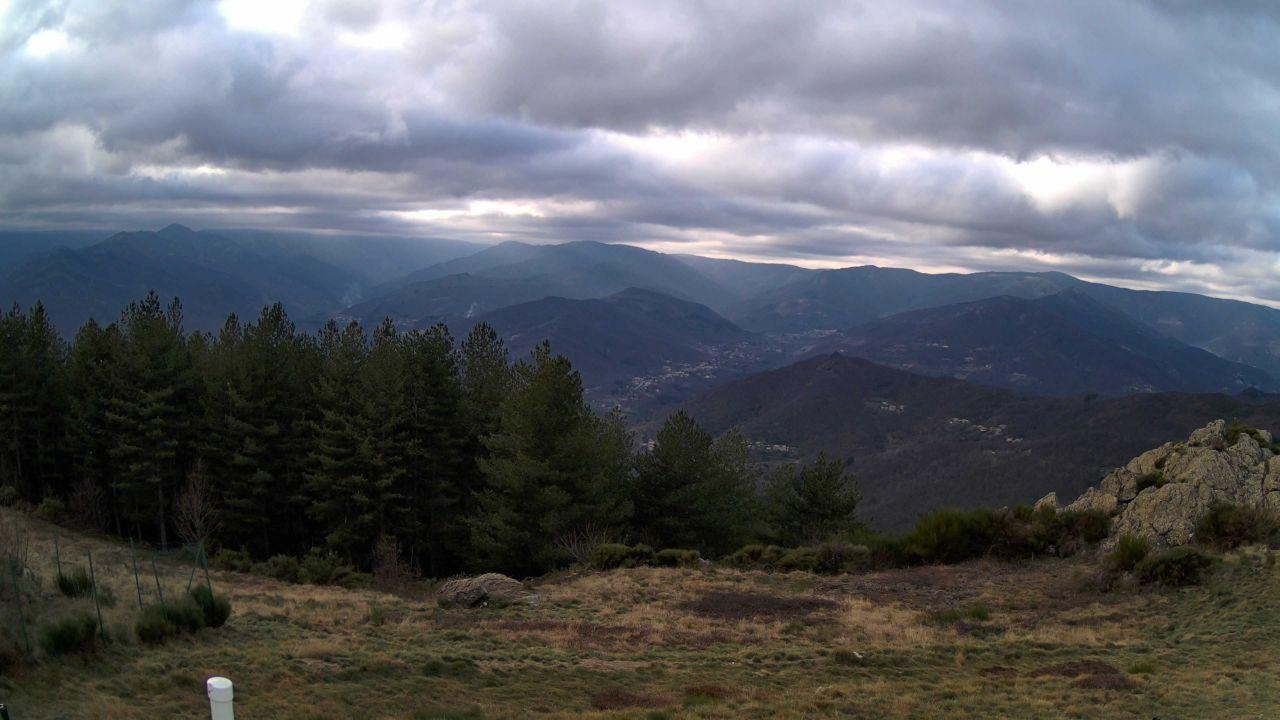
Fire: no
Smoke: yes